Marian Bell (economist)

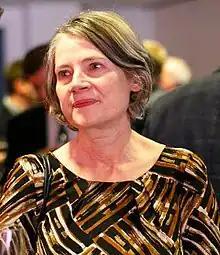
Marian Bell in 2015.

She was educated at Heriots Wood Grammar School, Harrow; Hertford College, Oxford (BA Philosophy, Politics and Economics) and Birkbeck, University of London (MSc Economics).